Şırnak Province

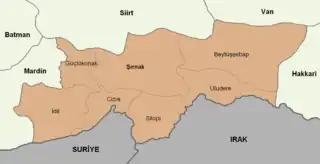

Şırnak province is divided into seven districts (center district in bold):